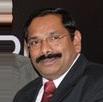
Age: 46